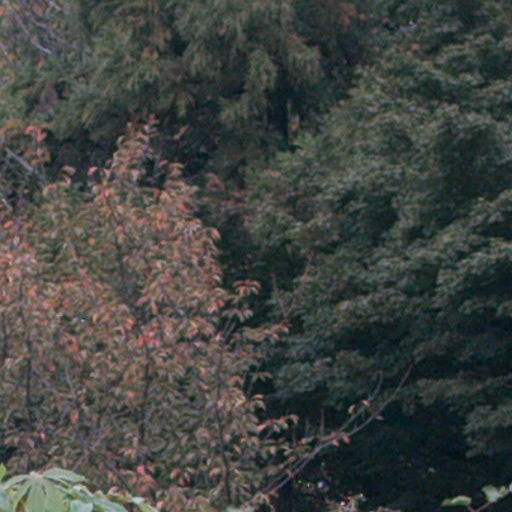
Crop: cassava